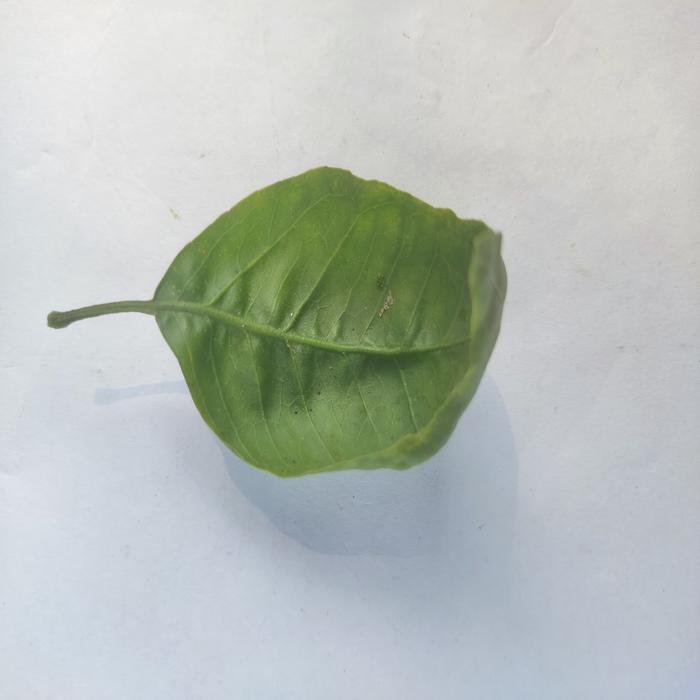
Crop: Aegle Marmelos
Leaf condition: Leaf_Curl